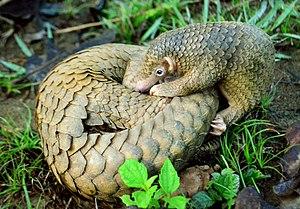
Le Pangolin des Philippines est un mammifère couvert d'écailles kératineuses de la famille des Manidae, endémique des Philippines, distribué uniquement dans la région faunistique de Palawan. Il pèse 4–7 kg et fait 100–130 cm de long. Proche du pangolin javanais, vivant à l’origine dans les forêts primaires et secondaires de plaine, son habitat s’est étendu aux mosaïques de forêts-prairies, aux forêts d’arrière plage et aux mangroves. Il se nourrit de fourmis et de termites qu’il prélève au sol ou dans les arbres.